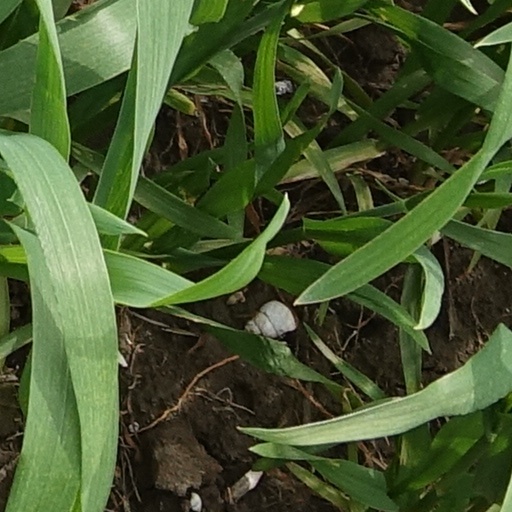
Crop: wheat